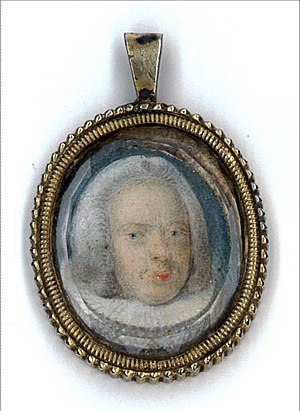
Nicol Seidelin Bøgh
Nicol Seidelin Bøgh (1717-1778). Portrætmedaljon. Privateje
Portrætmedaljon forestillende Nicol Seidelin Bøgh (1717-1778). Privateje
Nicol Seidelin Bøgh var en dansk præst og forfatter. Han er kendt for at have skrevet teologiske værker, herunder en salmebog med selvskrevne salmer, såvel som reportagebeskrivelser.